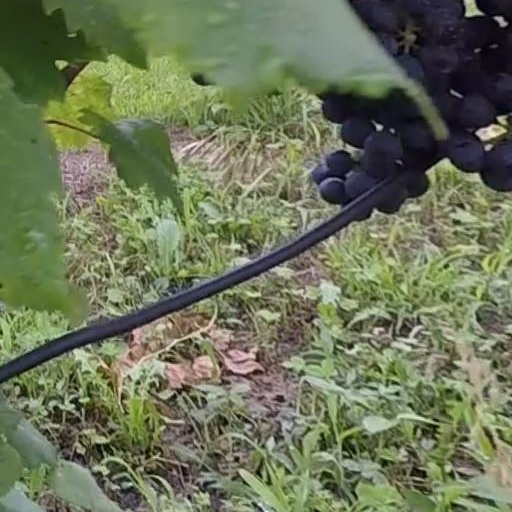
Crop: grape